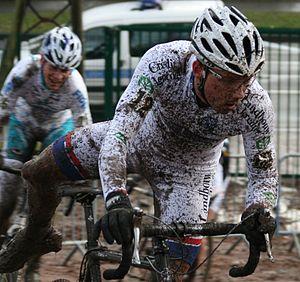
Sven Nys au Grand Prix Lille Métropole 2009
La 16ᵉ édition de la coupe du monde de cyclo-cross s'est déroulée entre les mois d'octobre 2008 et janvier 2009. Elle comprenait neuf manches pour les hommes, huit pour les femmes, et quatre pour les hommes espoirs et juniors. Les vainqueurs dans chacune de ces catégories sont respectivement Sven Nys, dont c'est le septième succès, Hanka Kupfernagel, Philipp Walsleben et Tijmen Eising.